Rey Fénix

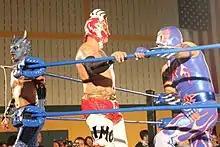
Fénix (center) with Drago (left) and Aero Star at Chikara's King of Trios event in 2015

On August 28, 2015, Fénix made his debut for Pro Wrestling Guerrilla (PWG) by entering the 2015 Battle of Los Angeles tournament, losing to Matt Sydal in his first round match. On September 4, Fénix made his debut for another American promotion, Chikara, when he, Aero Star and Drago entered the 2015 King of Trios tournament as "Team AAA". They defeated the Gentleman's Club (Chuck Taylor, Drew Gulak and The Swamp Monster) in their first round match. The following day, Team AAA defeated the Nightmare Warriors (Frightmare, Hallowicked and Silver Ant) to advance to the semifinals of the tournament. On September 6, Team AAA first defeated reigning King of Trios winners, the Devastation Corporation (Blaster McMassive, Flex Rumblecrunch and Max Smashmaster), in the semifinals and then Bullet Club (A.J. Styles and The Young Bucks) in the finals to win the 2015 King of Trios. On May 6, 2016, Fénix made his debut for , losing to Pentagón Jr. In July 2016, it was reported that Fénix had moved to San Diego in order to start working full-time in the United States. On September 2, Fénix returned to PWG, entering the 2016 Battle of Los Angeles, from which he was eliminated in the first round by Will Ospreay. Two days later, Fénix and Pentagón Jr. unsuccessfully challenged The Young Bucks for the PWG World Tag Team Championship. On October 12, Fénix defeated Jeff Cobb, Jonathan Gresham and Sonjay Dutt at Lucha Ilimitado's inaugural event to become the first-ever Corazón de Oro Champion. On March 18, 2017, Fénix and Penta el Zero M defeated The Young Bucks and the team of Matt Sydal and Ricochet in a three-way match to win the PWG World Tag Team Championship. On September 1, Fénix entered the 2017 Battle of Los Angeles, defeating Rey Horus in his first round match. Two days later, Fénix defeated Zack Sabre Jr. to advance to the semifinals of the tournament, where he was eliminated by Keith Lee. On October 20, Fénix and Penta lost the PWG World Tag Team Championship to Cobb and Matt Riddle.